Yuri Milonov

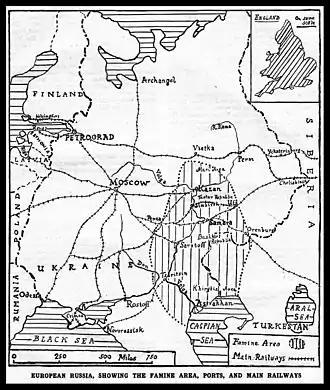
Samara, located in the area of the Russian famine of 1921–22

He was only released after the February Revolution in 1917. He was active in Samara during the Russian Civil War. He supported the Workers' Opposition. He was Commissar of the Military Revolutionary Committee of the Railway Telegraph and Commissar of Labour of Samara Governorate. He was also provisional chair of the Samara Goverbate Cheka. He was advocate of the Proletkult movement. Then he served as secretary of the Samara Soviet. He was also a member of the editorial board of the newspaper "Soldatskaia Pravda" (Samara).